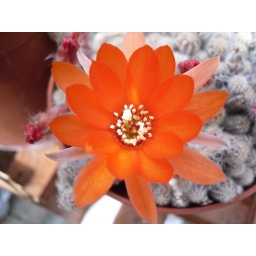
a cactus in my nana's green house i love the colour